Anthrax weaponization

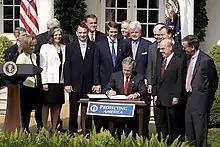
President George W. Bush Signs Project Bioshield Act

Detection of airborne anthrax requires 24–48 hours. Rapid detection in the atmosphere is not yet technologically effective. The system put in place on 22 January 2003 to assist in detecting an airborne anthrax attack by the United States is the U.S. Bio-watch Surveillance Network, which is able to detect airborne anthrax within 24–48 hours, however with some false positives and false negatives, leading to severe lag in detection and critical time lost for prevention and treatment.